St. Michael's Fortress

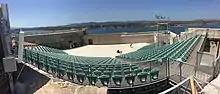
St. Michael's Fortress stage

St. Michael's Fortress was revitalized through an EU-funded project worth €1.67 million, and re-opened in July 2014. Just four months later, it won the national Cultural Attraction of the Year Award. Since the opening, its open-air summer stage has become an important part of Šibenik's cultural life. Today, it is the second most-visited heritage monument of Šibenik, as well as the second most-visited fortification object in Croatia.